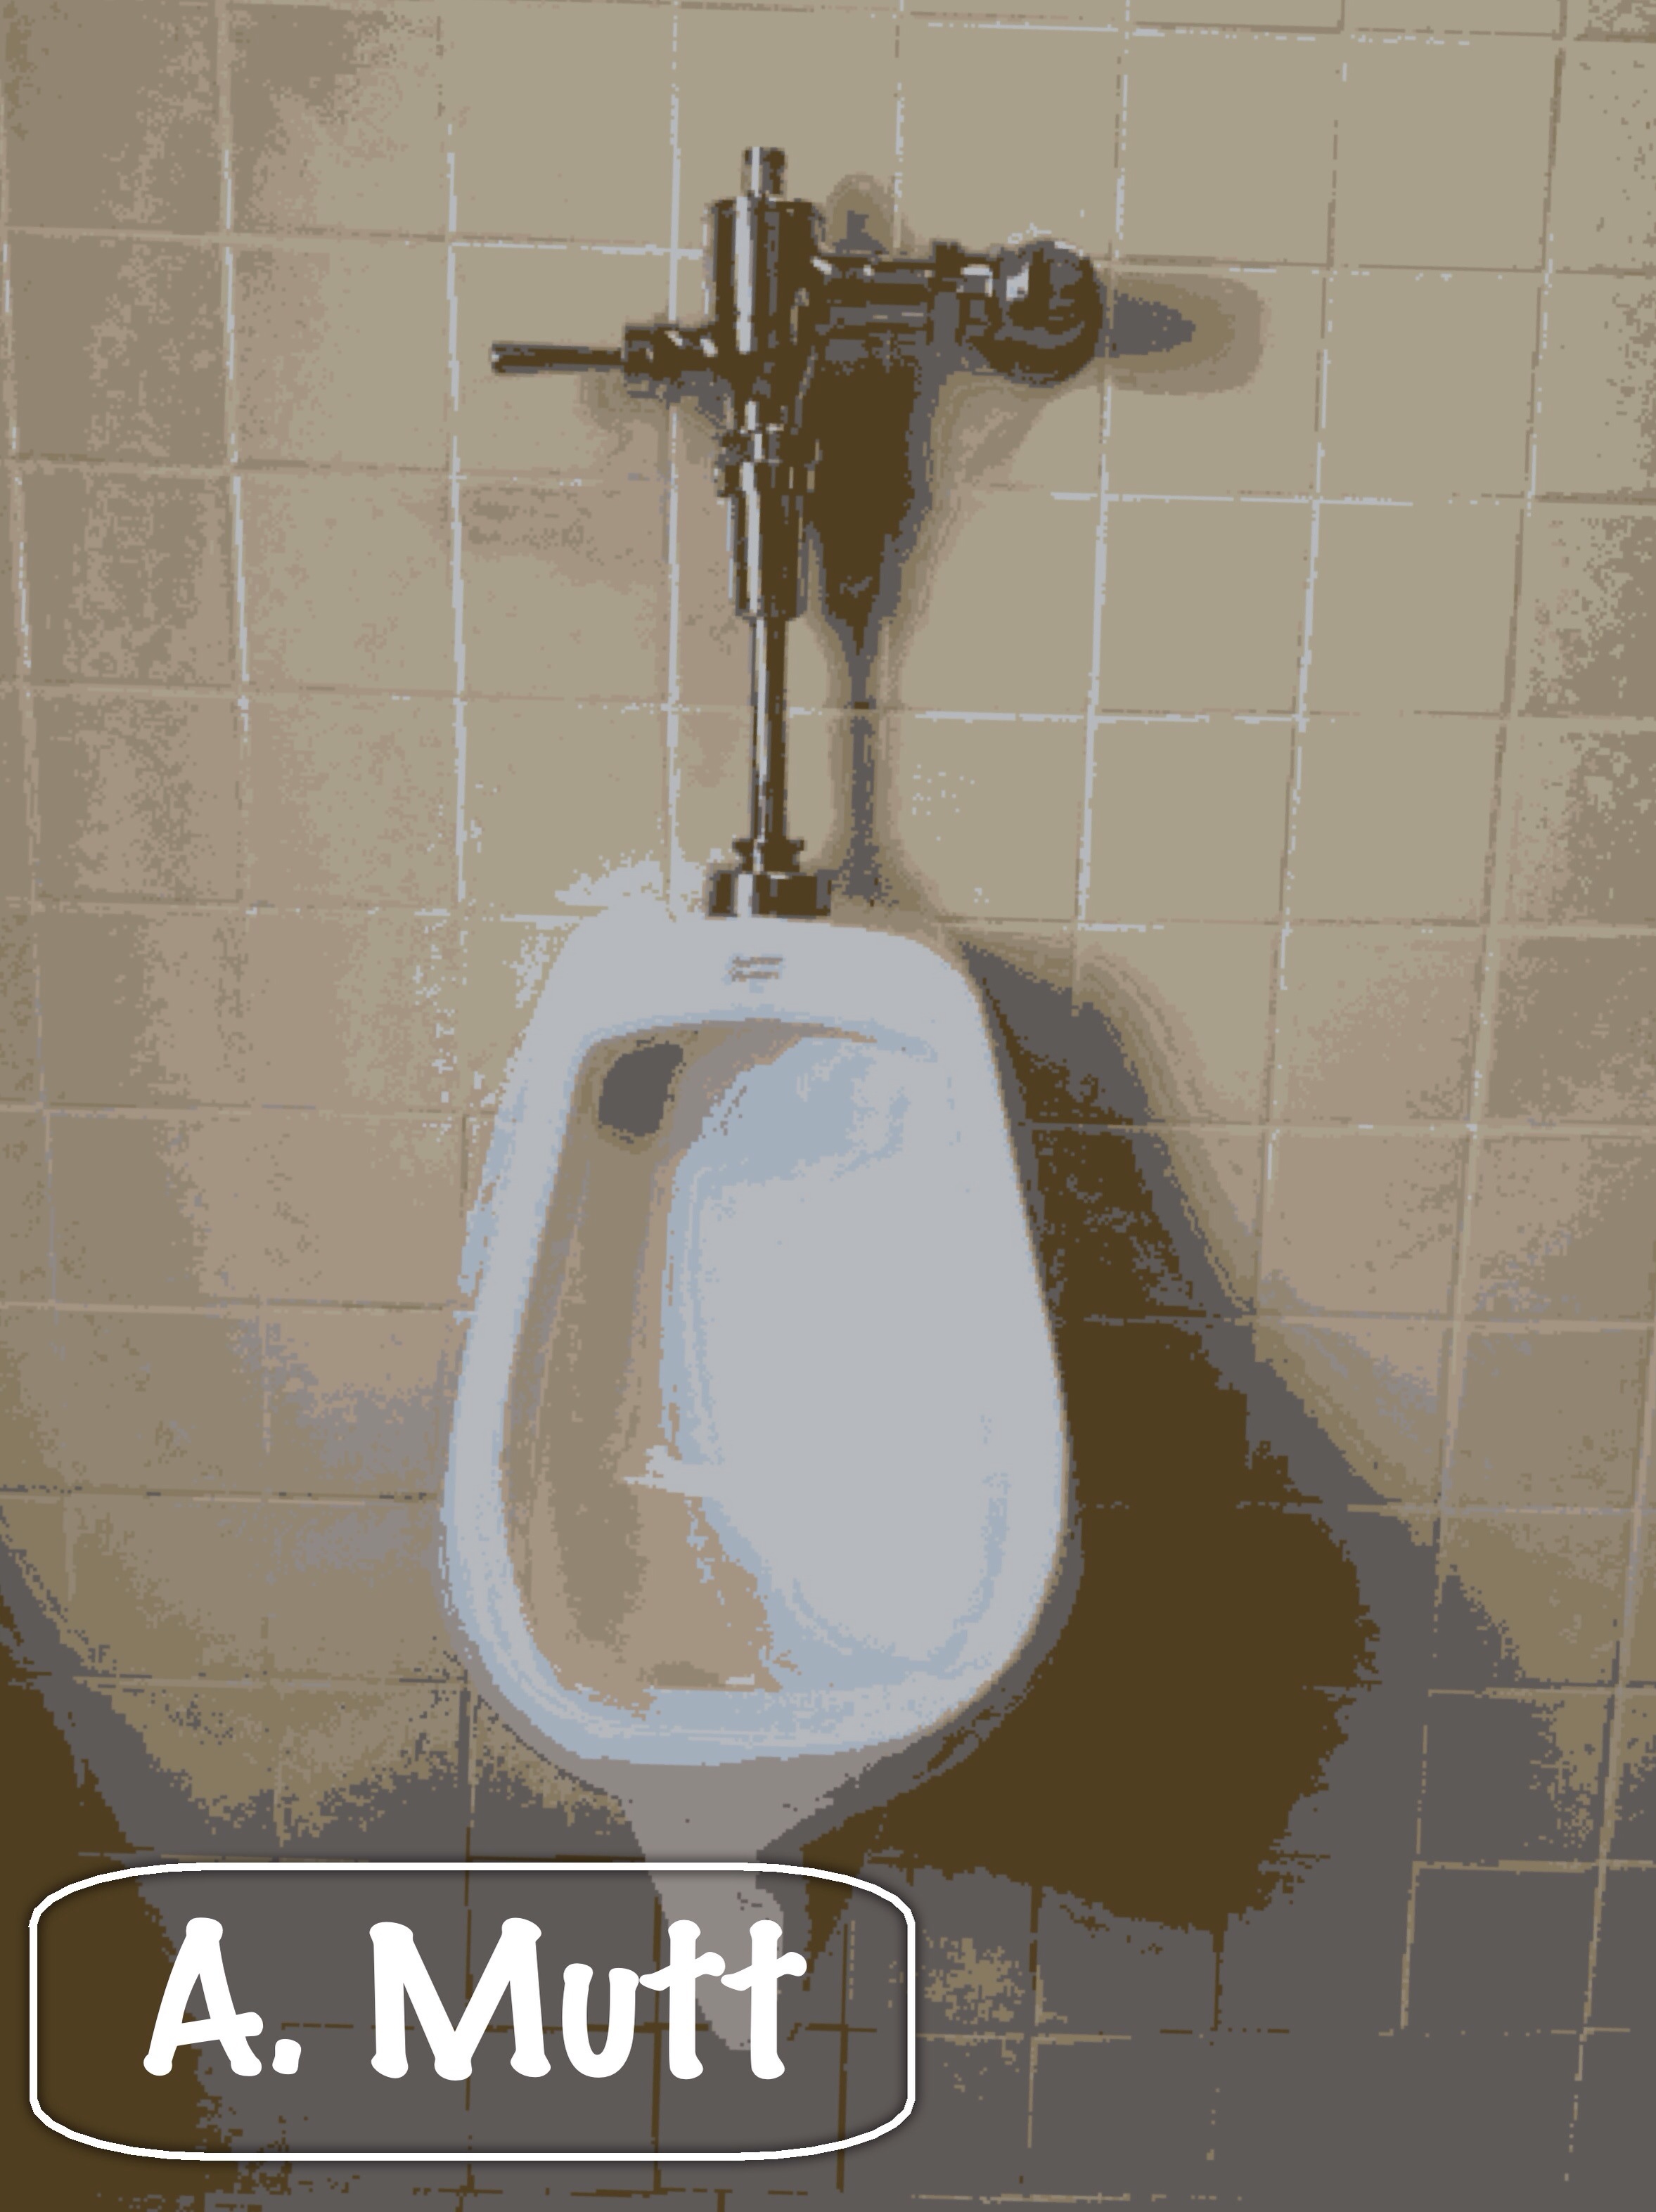
toilet, sink, tap, urinal, bidet, plumbing fixture